Biała, Opole Voivodeship

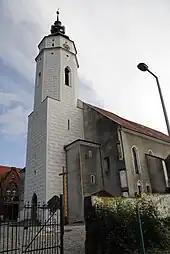
Gothic Church of the Assumption

The region became part of the emerging Polish state under its first historic ruler Mieszko I of Poland in 990. A Polish stronghold existed in present-day Biała, and in the 12th-13th century it was already a seat of local castellans. Biała was located on a trade route connecting Kraków and Nysa, and various crafts developed. As a result of the fragmentation of Poland, it was part of the duchies of Silesia, Opole, Niemodlin and Oleśnica, and remained ruled by local Polish dukes of the Piast dynasty until 1532, although in 1327 it fell under the suzerainty of Bohemia. In the southwestern corner of their domain, the dukes of Opole built a castle, named Biała (in medieval documents mentioned under the Latinized name "Bela"), on the Biała river. This castle was the seat of power of a local mayor of the palace. Around the foot of the castle, a village, settled by new colonists, including Germans, the seat of its local parish, served as a setting-off point for further settlement in the region, which was densely forested and bordered Moravia. The village was first mentioned historically in 1225.